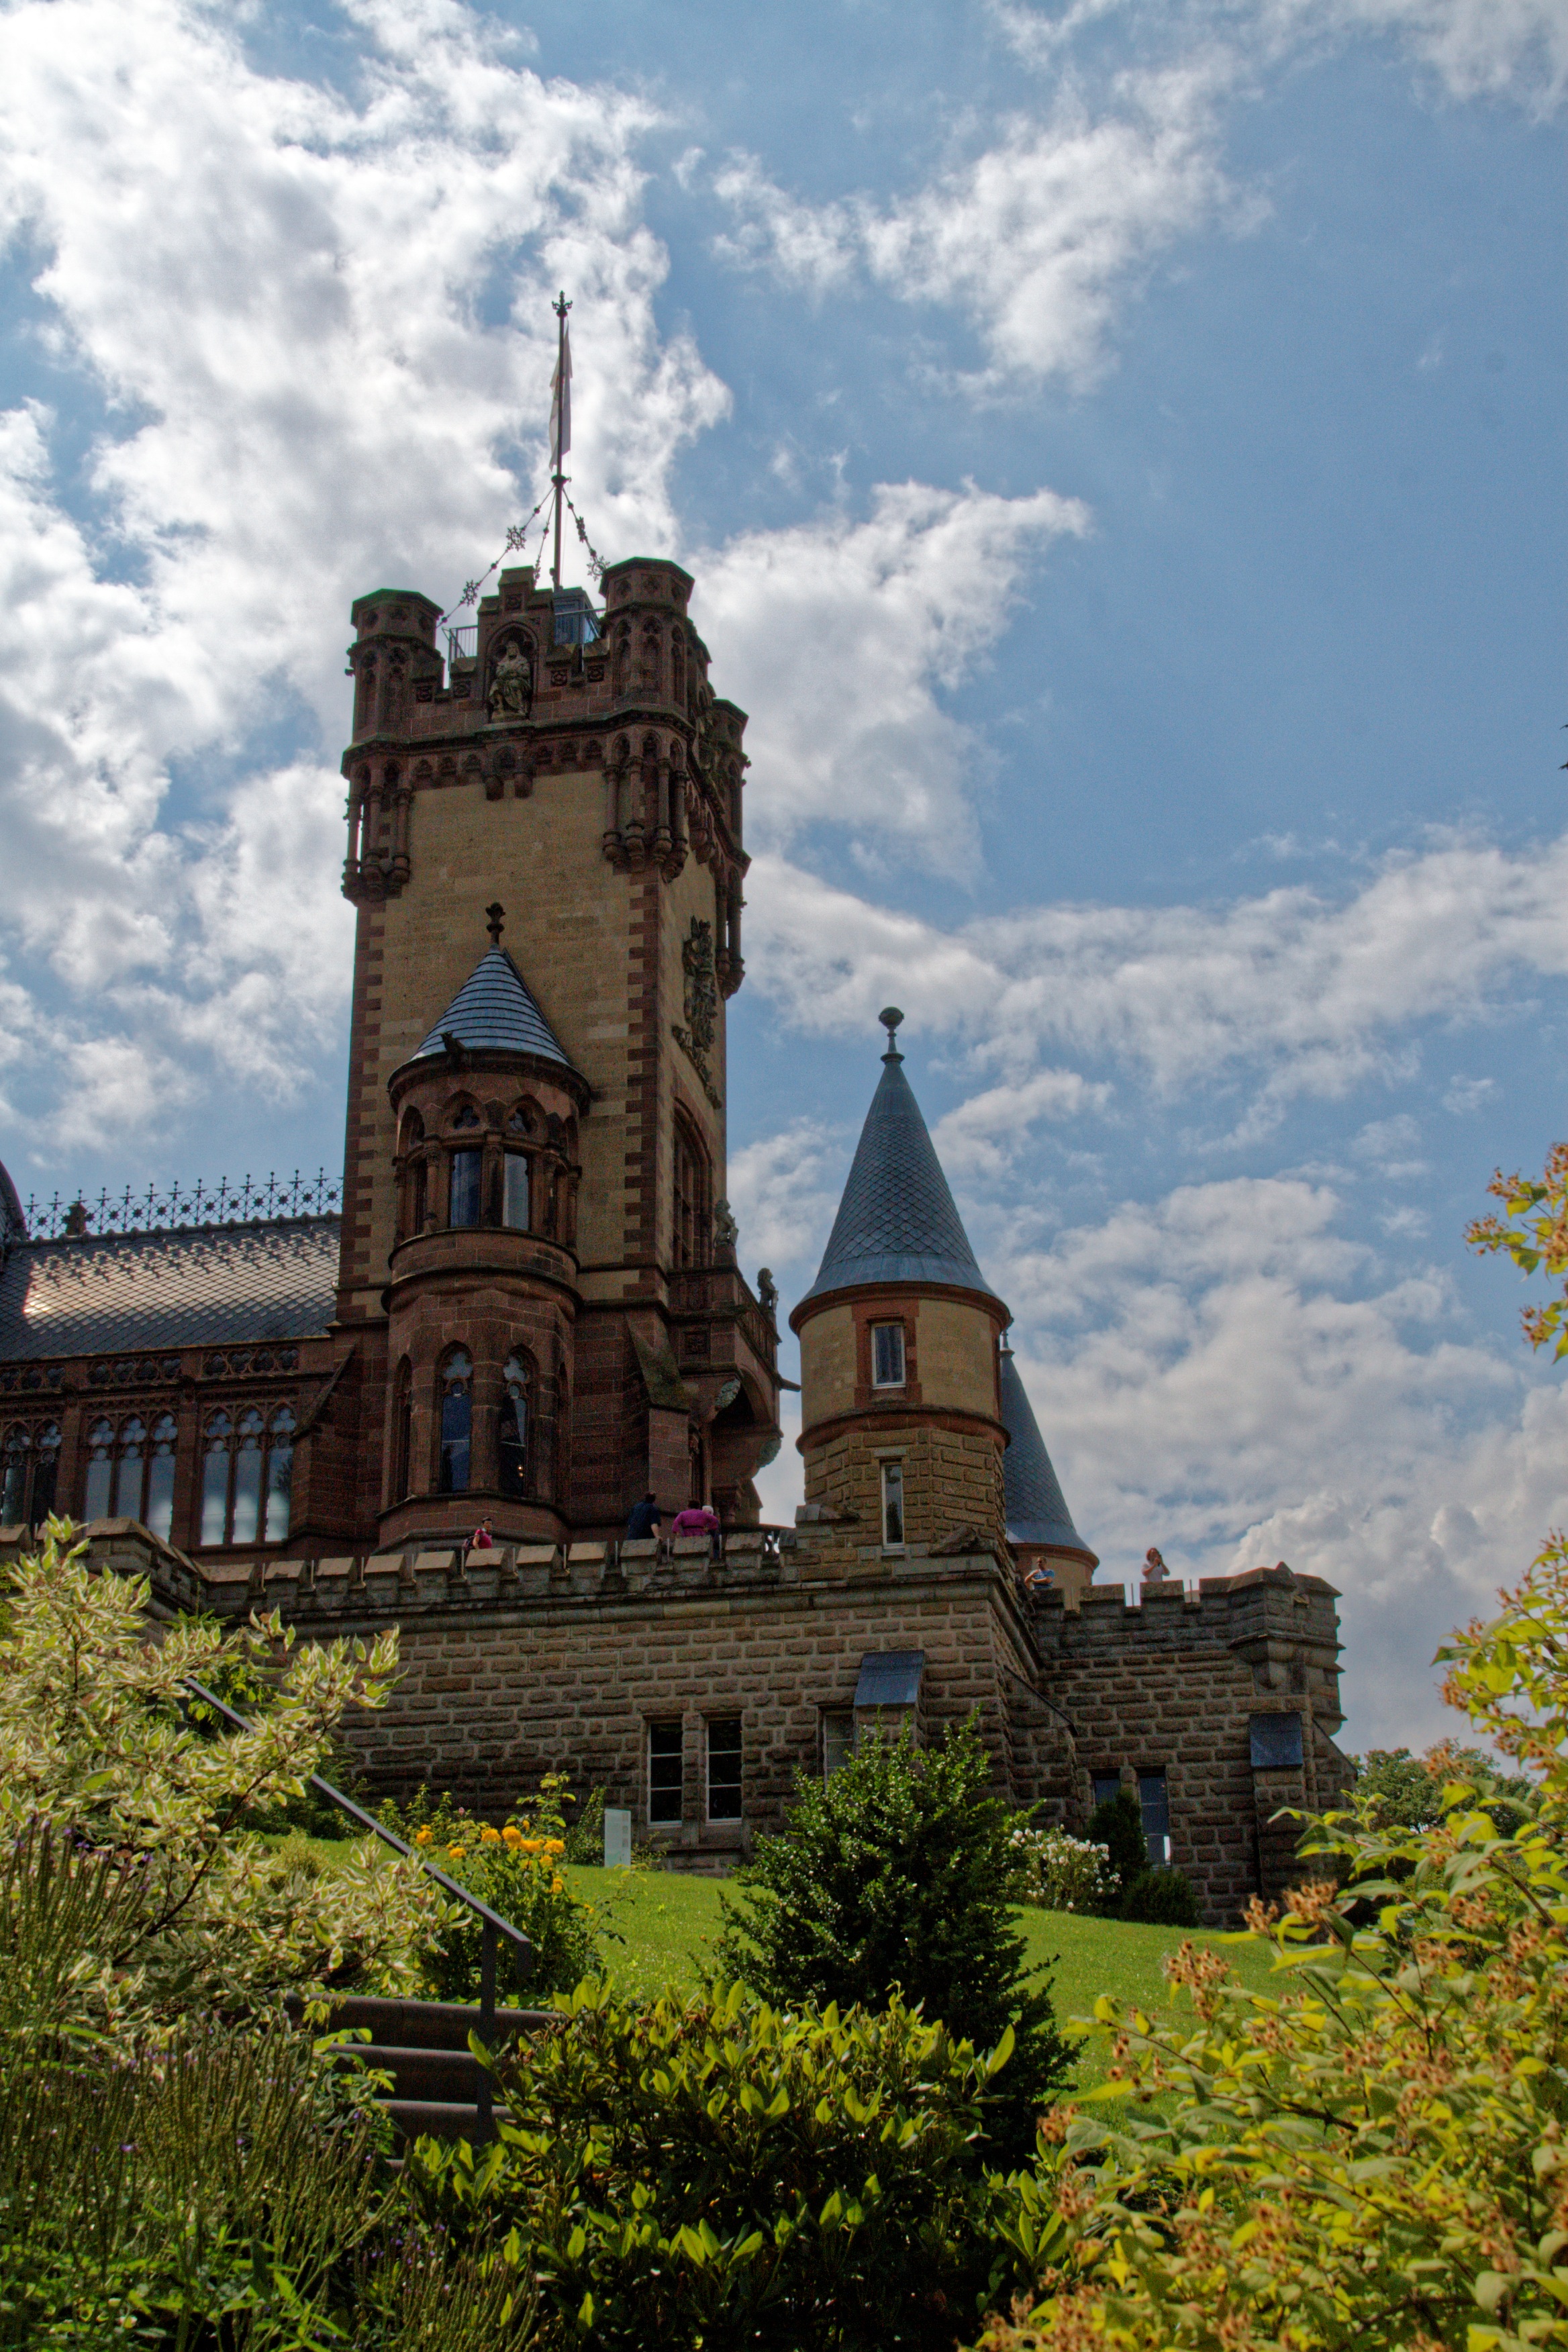
town, building, chateau, tower, castle, landmark, church, cathedral, tourism, place of worship, spire, steeple, monastery, middle ages, rhine, dragon rock, drachenfels castle